Swansea Indoor Bowls Stadium

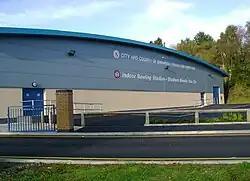
Swansea Indoor Bowls Stadium

The Swansea Indoor Bowls Stadium is an indoor bowls stadium based in Plasmarl, Swansea, Wales. It was opened in early 2008 and was constructed at a cost of £1.5m replacing the indoor bowling facilities that had been offered at Swansea Leisure Centre. The stadium has six lanes and is capable of holding international events.